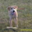
Label: dog